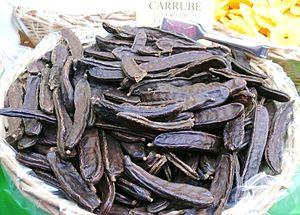
Le caroubier est un arbre fruitier méditerranéen de la famille des Légumineuses. Il est utilisé depuis l'antiquité pour ses fruits, pour l'Homme et le bétail. Capable de produire sur des terrains pauvres en large des cultures ou sur des coteaux difficiles à cultiver, le caroubier a apporté une ressource vitale à de nombreux peuples de méditerranée. Arbre dioïque, ses individus sont mâles ou femelles, et portent rarement des fleurs hermaphrodites. Il est naturellement présent dans la végétation forestière ou pré-forestière thermophile de Méditerranée où il est souvent associé à Pistacia lentiscus. Il trouve dans le bassin ouest mediterranéen son plus grand gradient écologique, allant de l'Anti atlas, au Maroc, à la côte d'Azur en France.